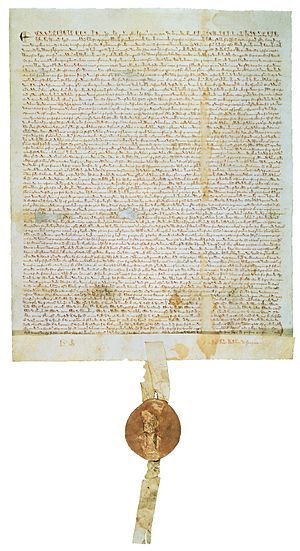
Storbritanniens forfatning / Vigtige love og konventioner / Vigtige love i udvalg
Magna Carta
Storbritanniens forfatning består af en samling af love, konventioner og retssædvaner der dikterer, hvorledes Det Forenede Kongerige skal regeres.